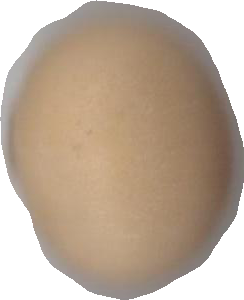
Variety: Grobogan